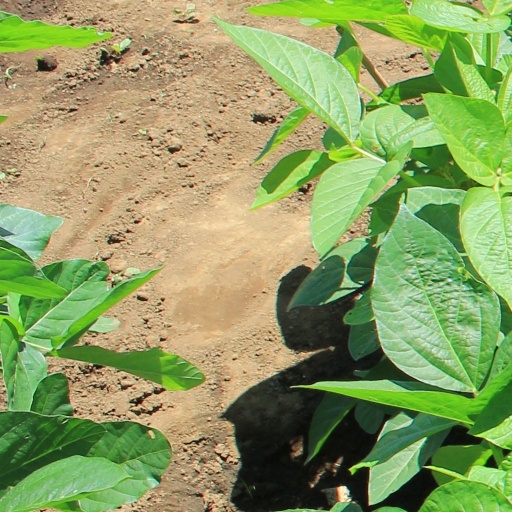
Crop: soybean